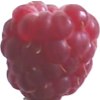
Label: raspberry